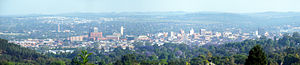
Pietermaritzburg
Pietermaritzburg er hovedstad og den næststørste by i provinisen KwaZulu-Natal i Sydafrika. Den blev grundlagt i 1838. Populært bliver den kaldt Maritzburg, forkortet til PMB, og er hjemsted for University of KwaZulu-Natal.